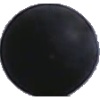
Label: Grape Blue 1